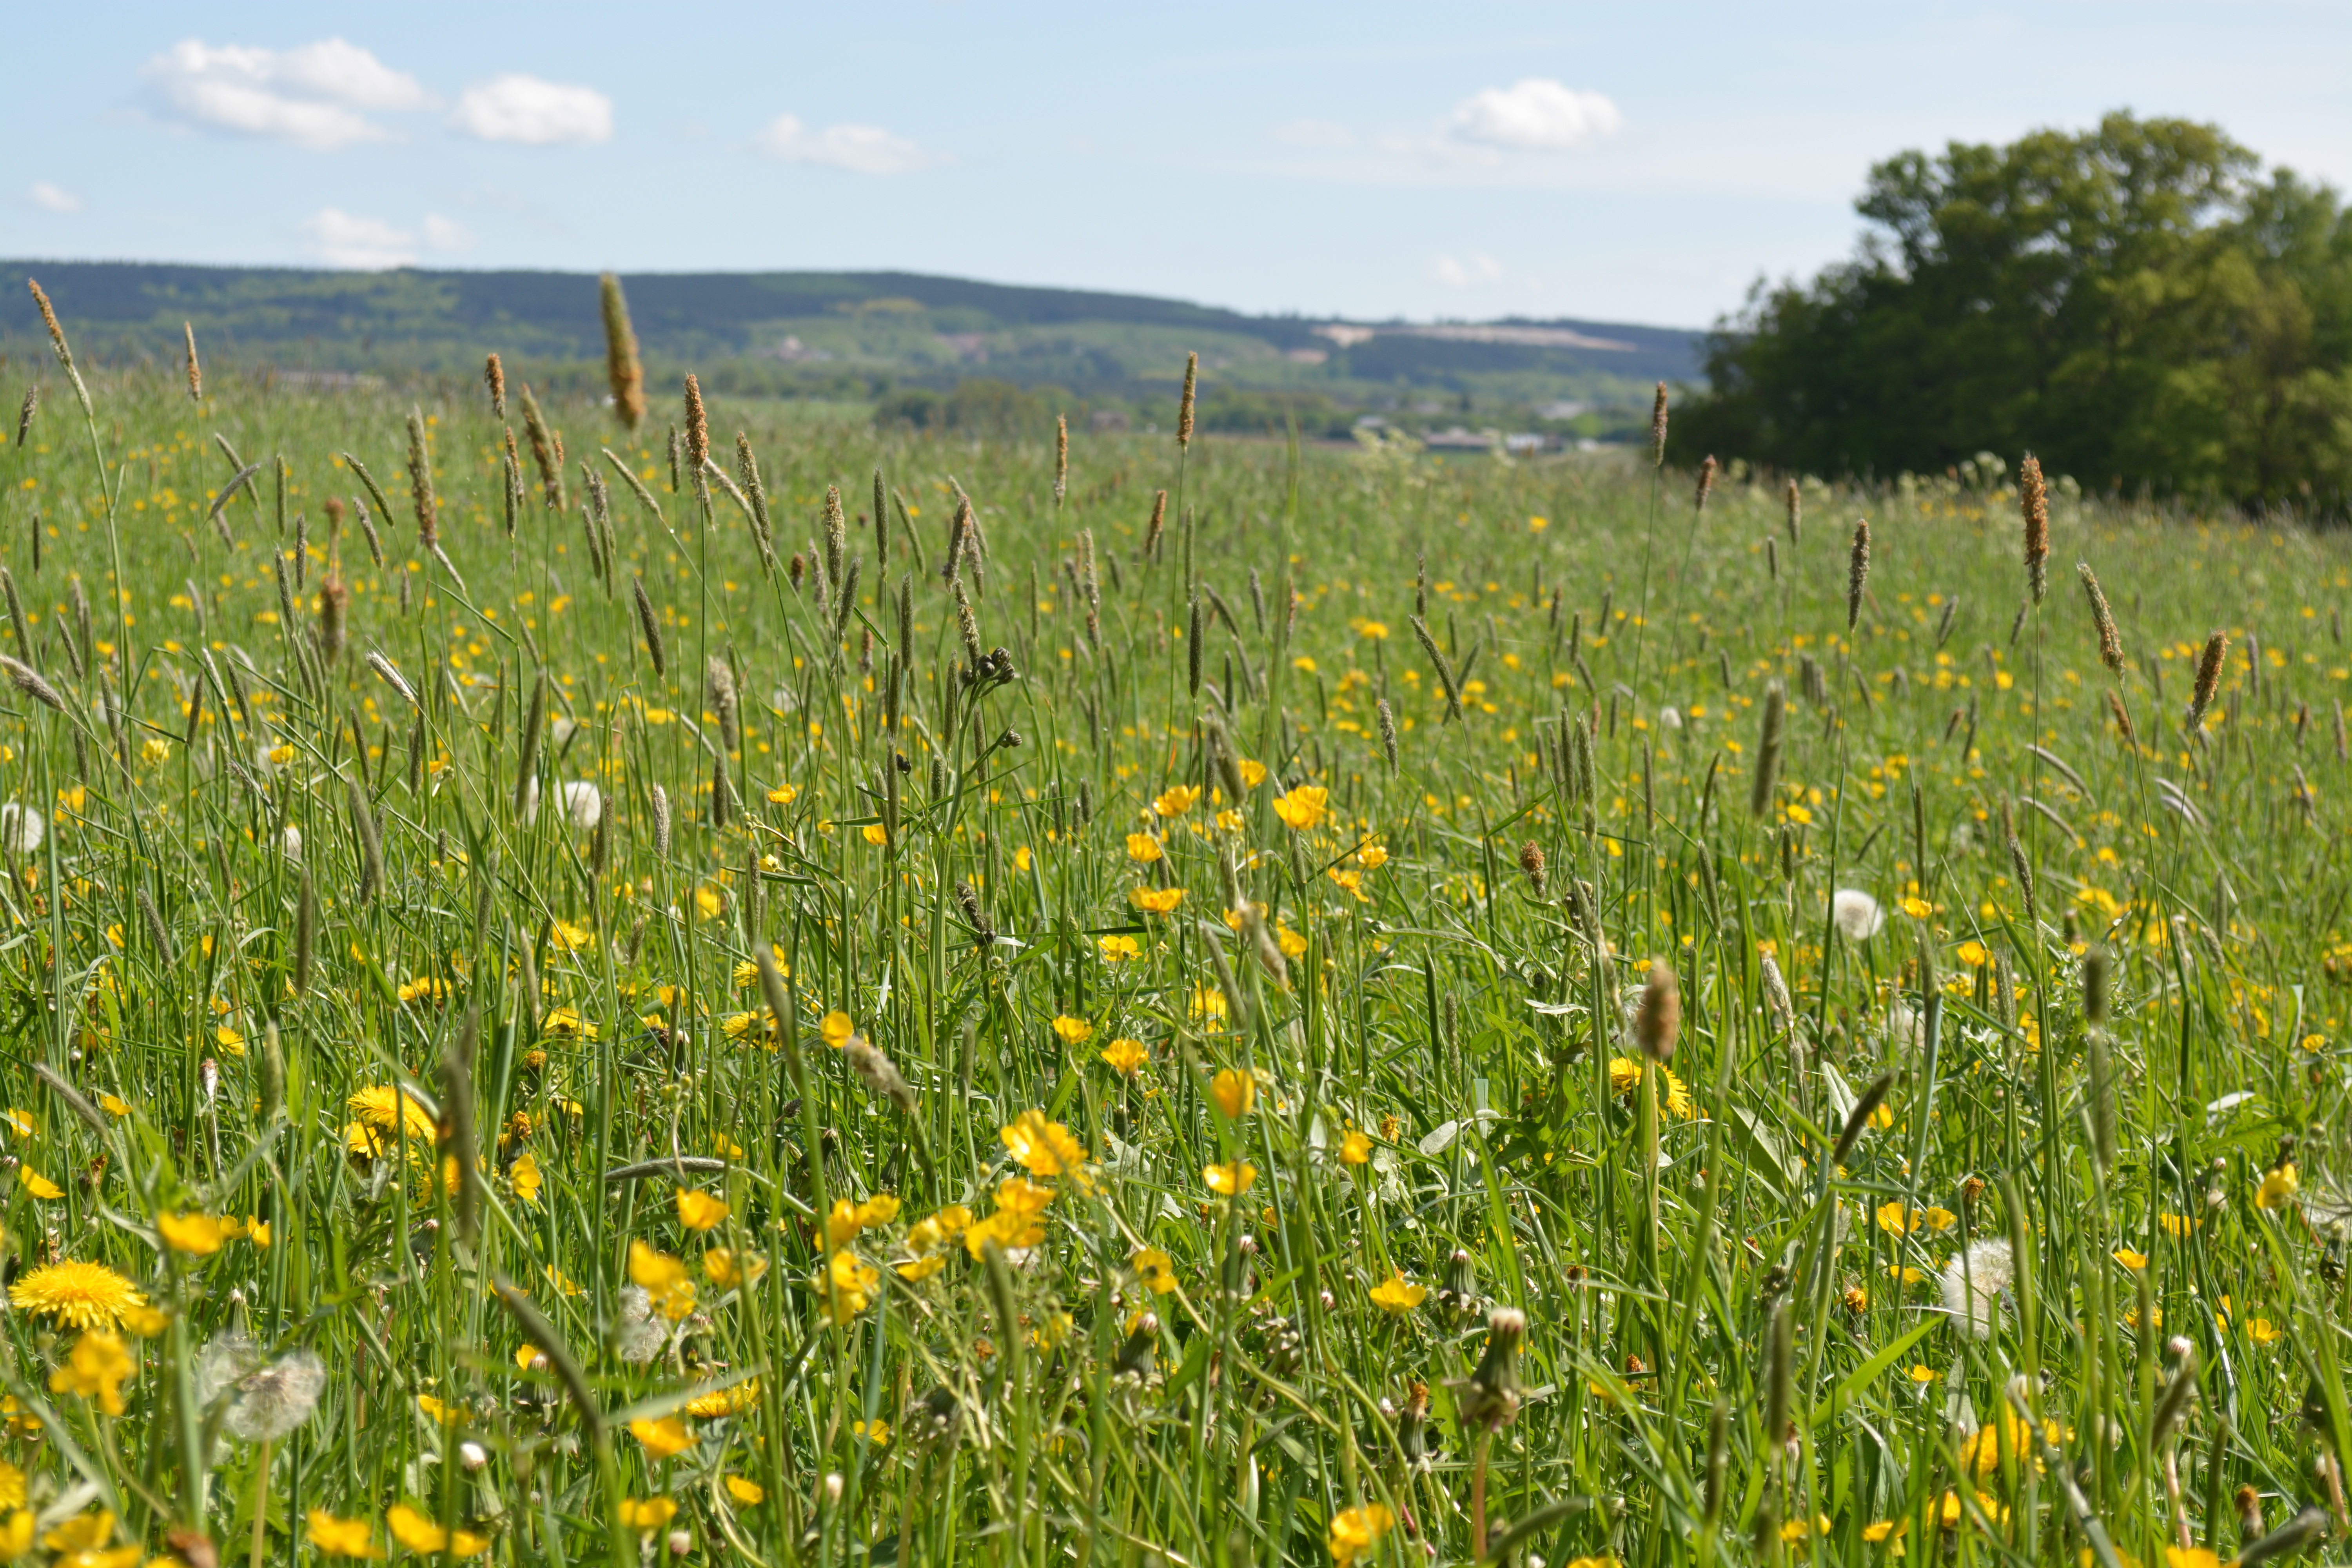
tree, nature, grass, plant, sky, sunshine, field, lawn, meadow, prairie, flower, crop, pasture, money, blue, agriculture, flora, plain, wildflower, flowers, grassland, wetland, habitat, ecosystem, steppe, rural area, flowering plant, natural environment, geographical feature, grass family, ecoregion